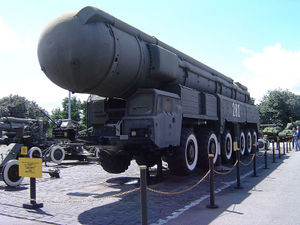
Sovjetunionen / Politik / Militær
SS-20 mellemdistanceraket med nuklear sprængladning. Sovjetiske SS-20 kunne nå ethvert militært eller civilt mål i Europa på kort tid. Opstillingen af disse mobile raketter i Østeuropa i slutningen af 1970'erne satte gang i et nyt våbenkapløb i Europa, hvor NATO som modsvar blandt andet opstillede Pershing II-raketter i Vesttyskland. Denne beslutning blev kendt som Dobbeltbeslutningen.
"Sovjetunionen var en erklæret socialistisk stat i det østlige Europa og Asien fra 1922 til 1991. Sovjetunionen var en sammenslutning af 15 formelt autonome republikker med Rusland som den største og klart dominerende delrepublik. Den russiske sovjetrepubliks dominans var blandt årsagerne til, at Sovjetunionen ofte blev omtalt som ""Rusland"" eller ""Sovjet-Rusland"" i Vesten, selv om denne betegnelse ikke var nøjagtig.